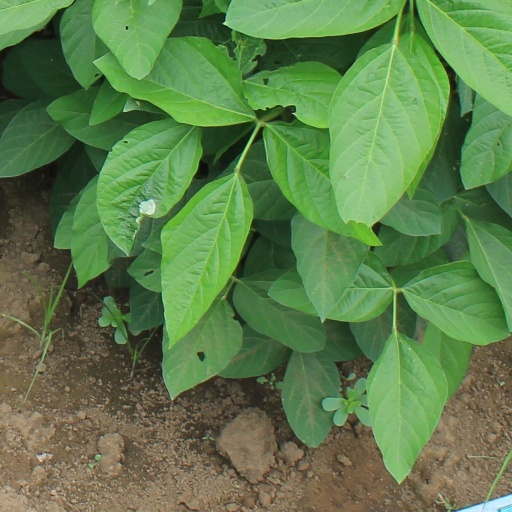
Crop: soybean